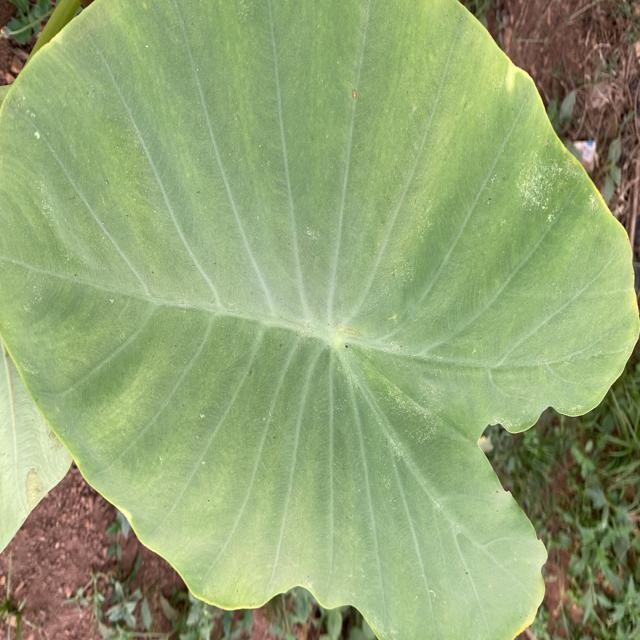
Label: Healthy